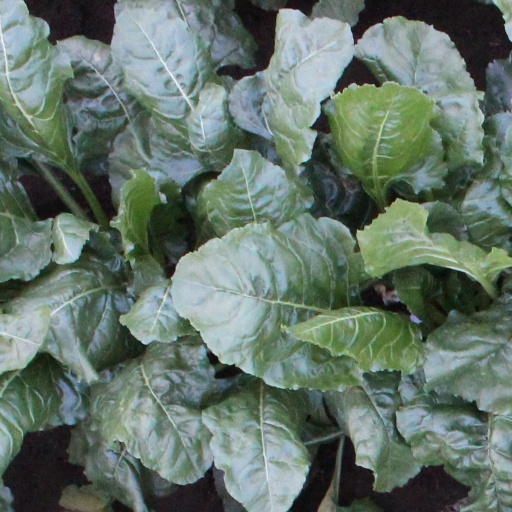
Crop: sugar beet